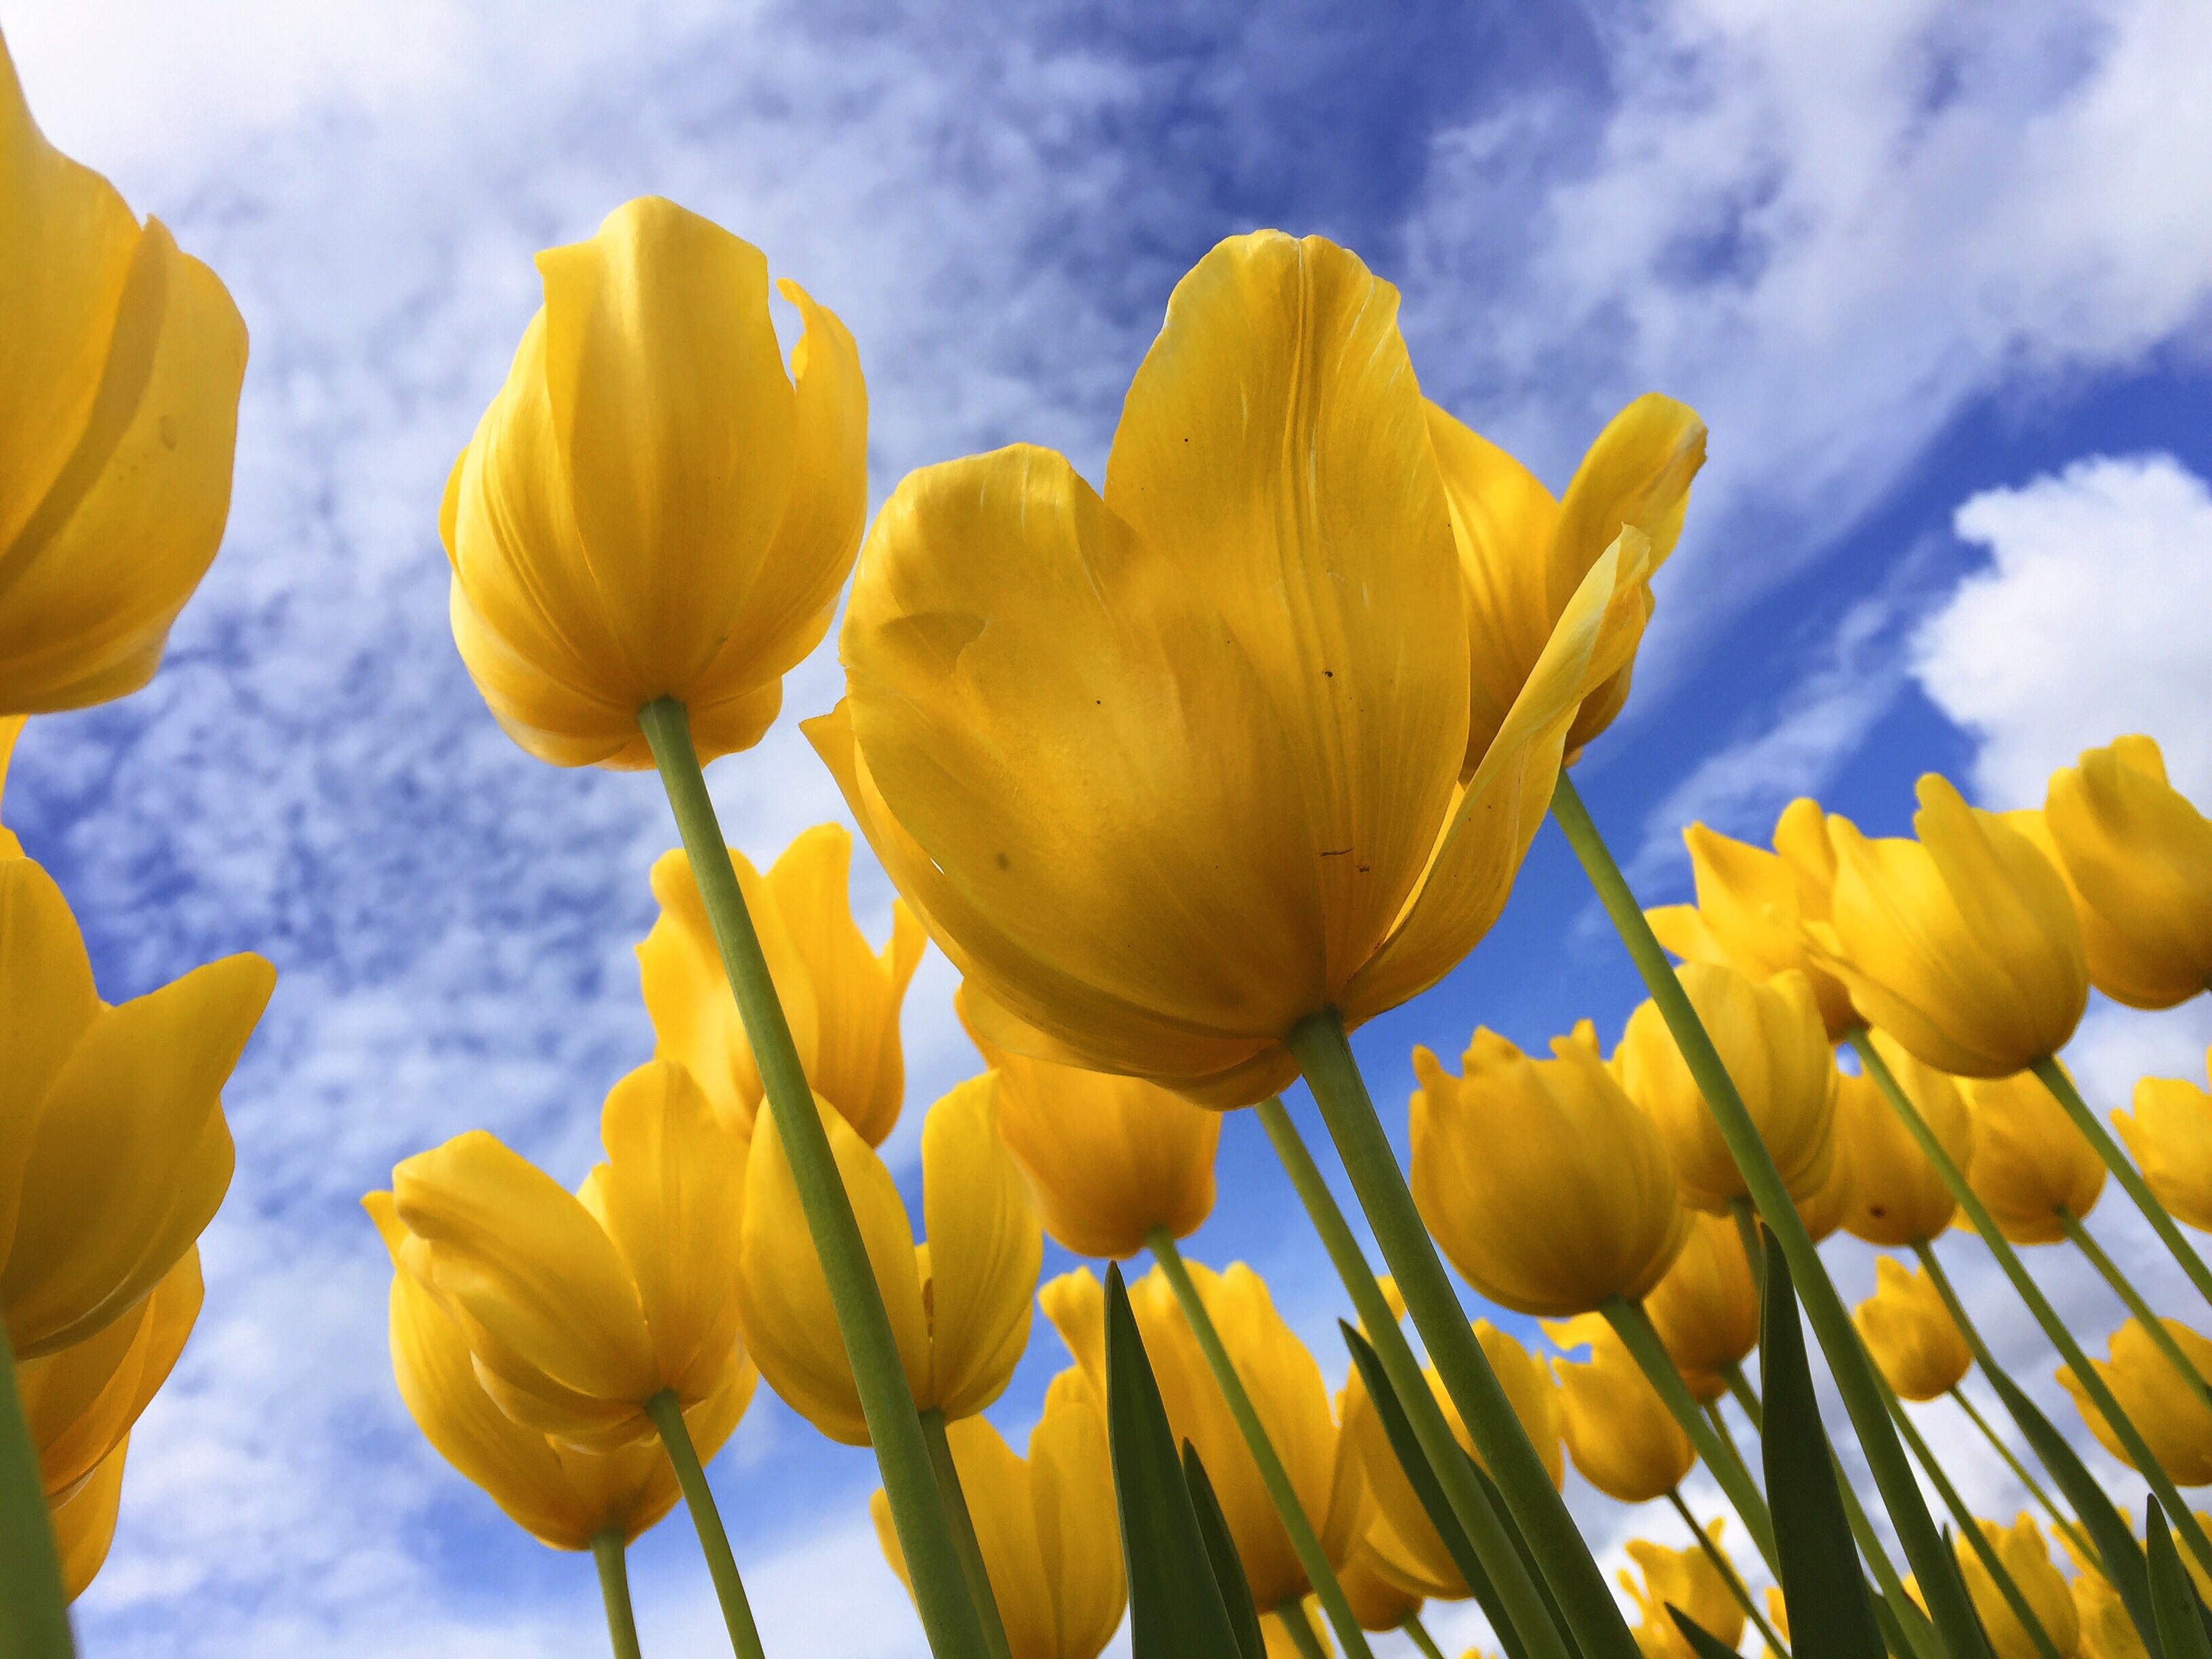
nature, plant, field, sunlight, flower, petal, bloom, floral, tulip, yellow, flora, plants, flowers, blossoms, tulips, crocus, macro photography, flowering plant, plant stem, land plant